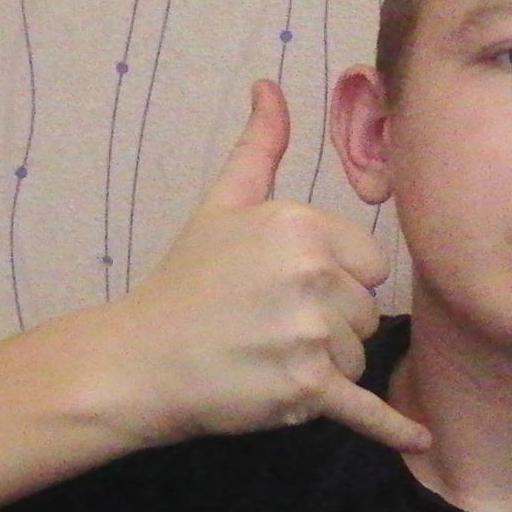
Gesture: call